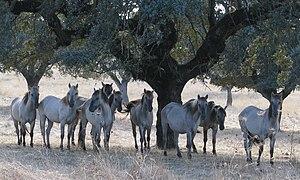
Le cheval au Portugal est surtout connu à travers l'élevage du Lusitanien une race largement exportée. Le Portugal constitue l'un des plus anciens foyers de domestication du cheval, avec une pratique équestre constante depuis la plus haute antiquité. L'équitation portugaise y est élevée au rang d'art. Le cheptel de chevaux portugais est restreint, avec l'une des plus faibles concentrations de toute l'Union européenne en 2008.